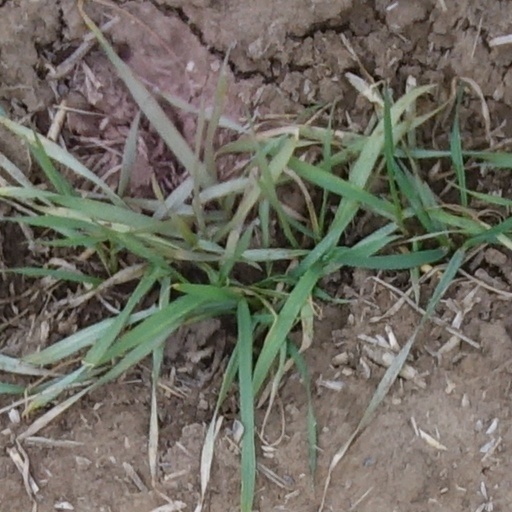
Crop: wheat